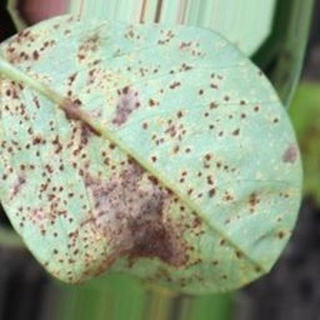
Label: groundnut_rust